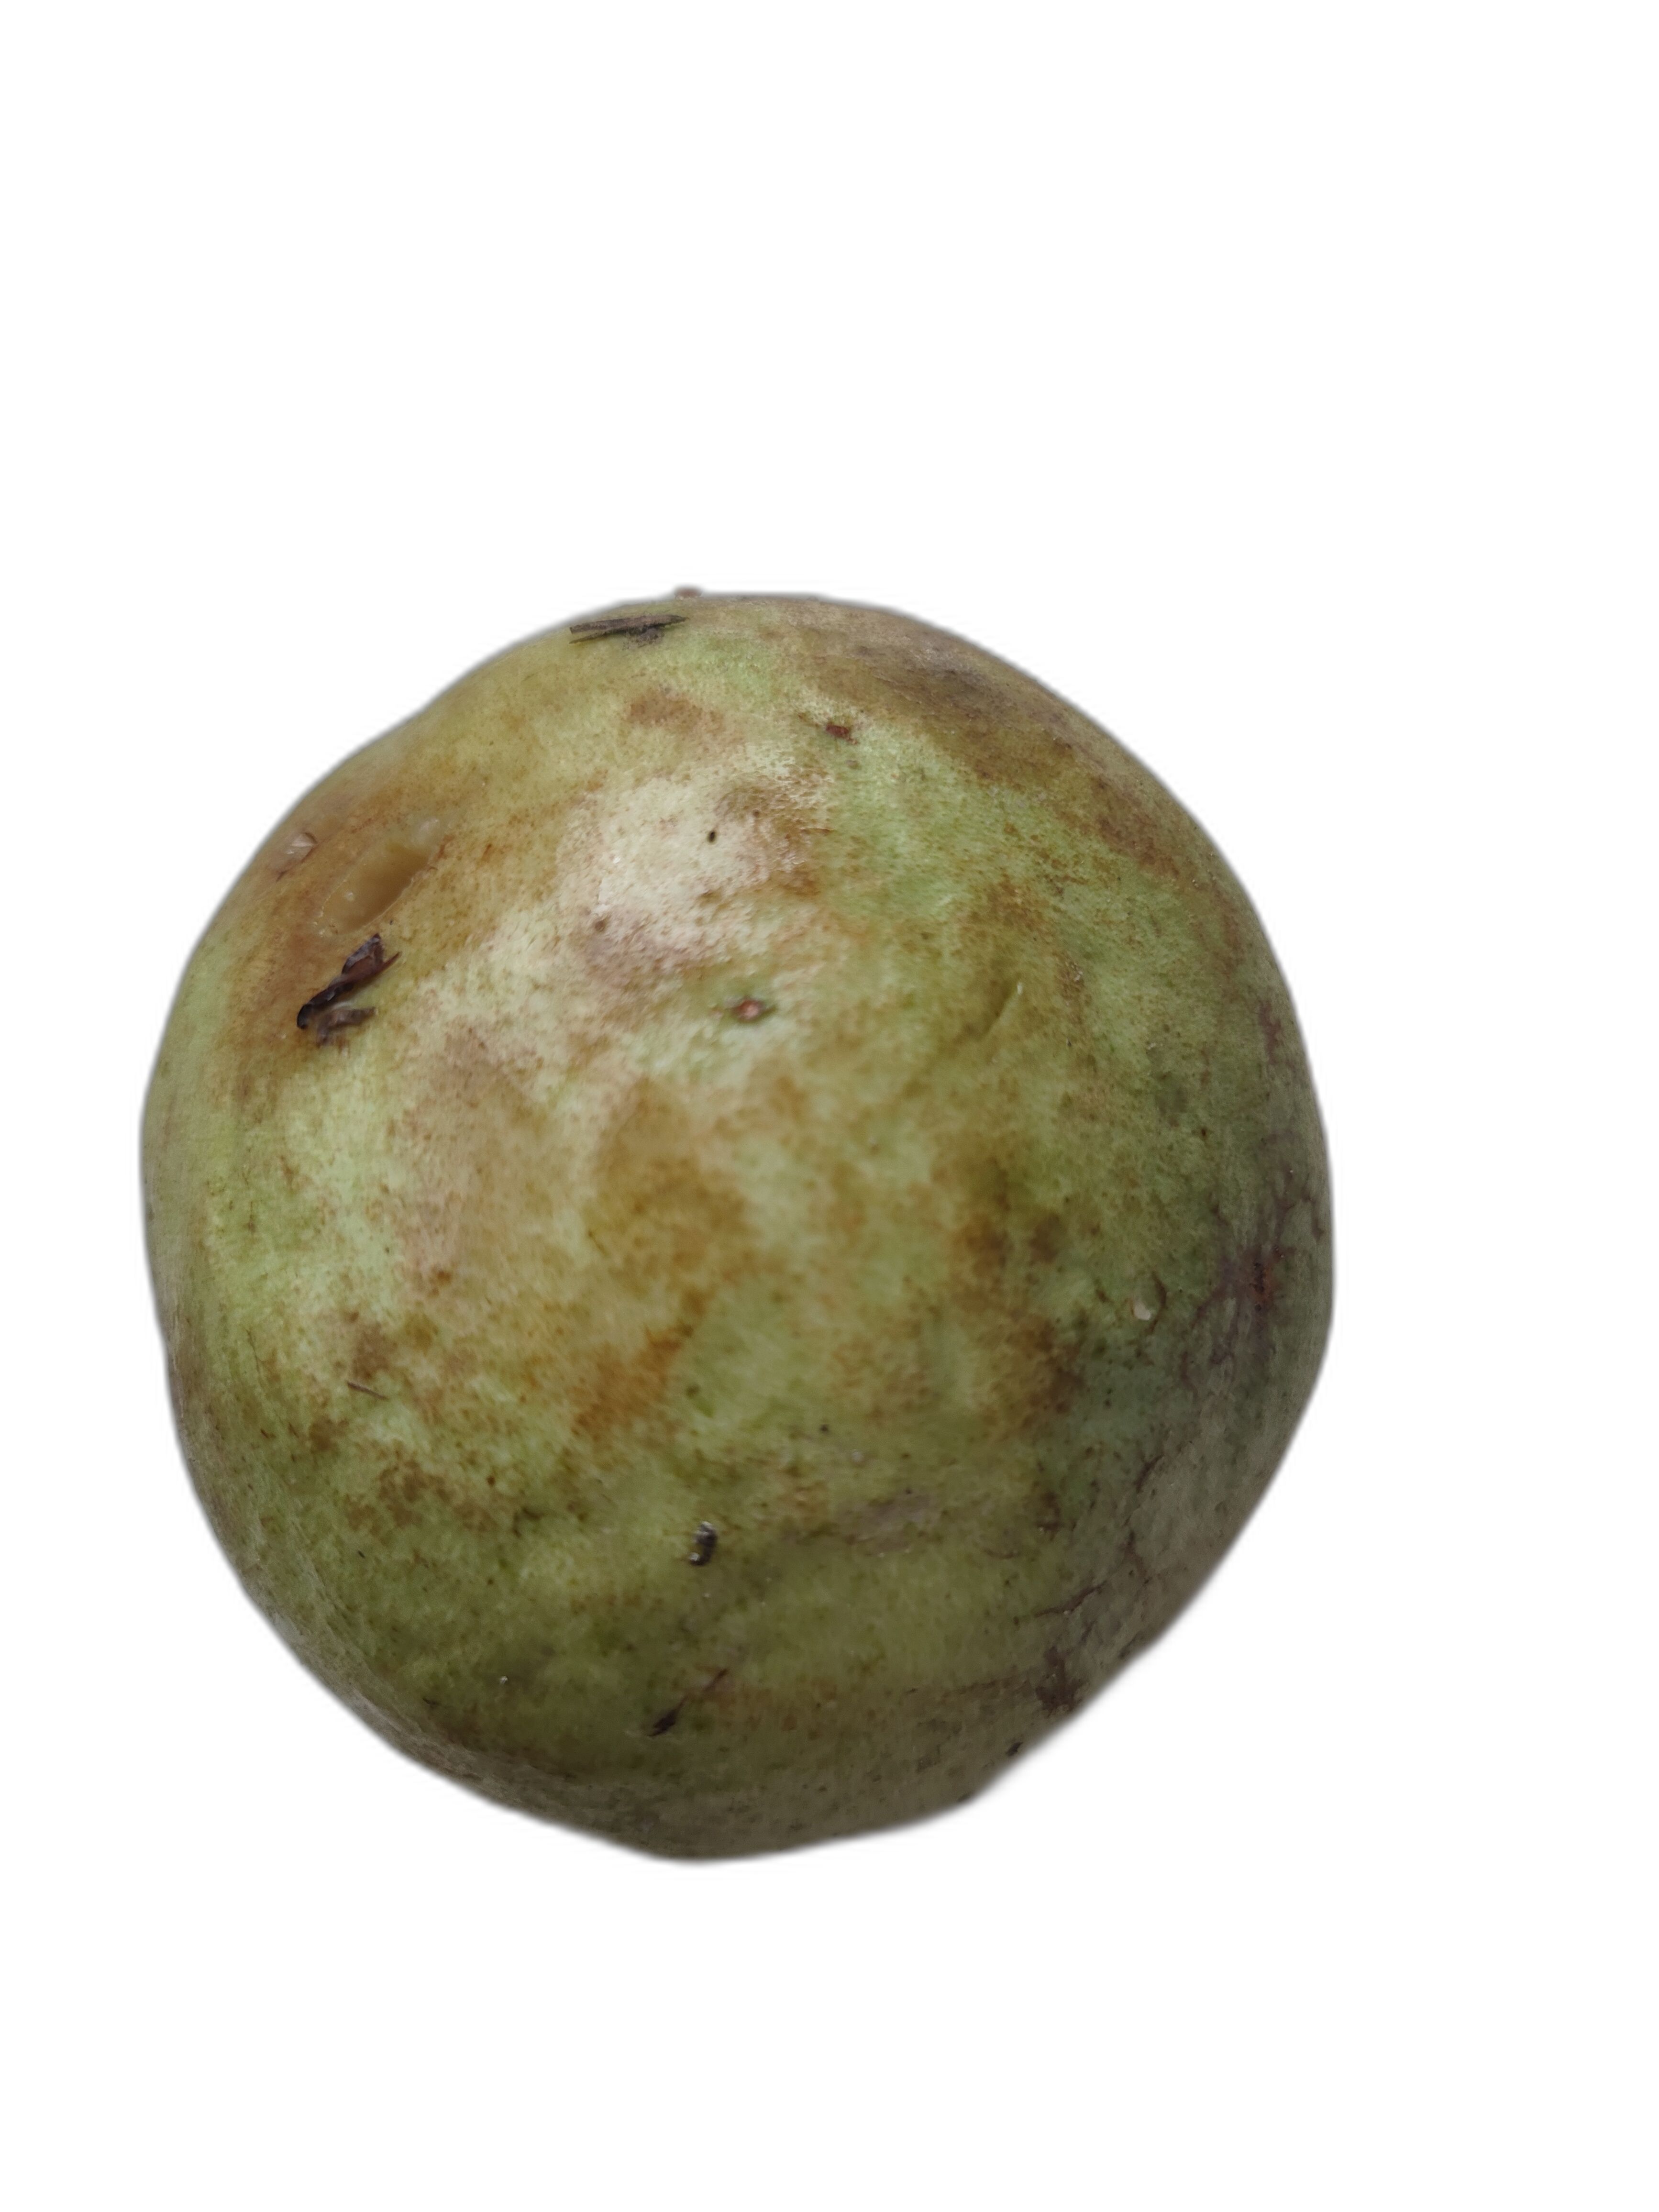
Plant part: fruit
Disease: Styler end root